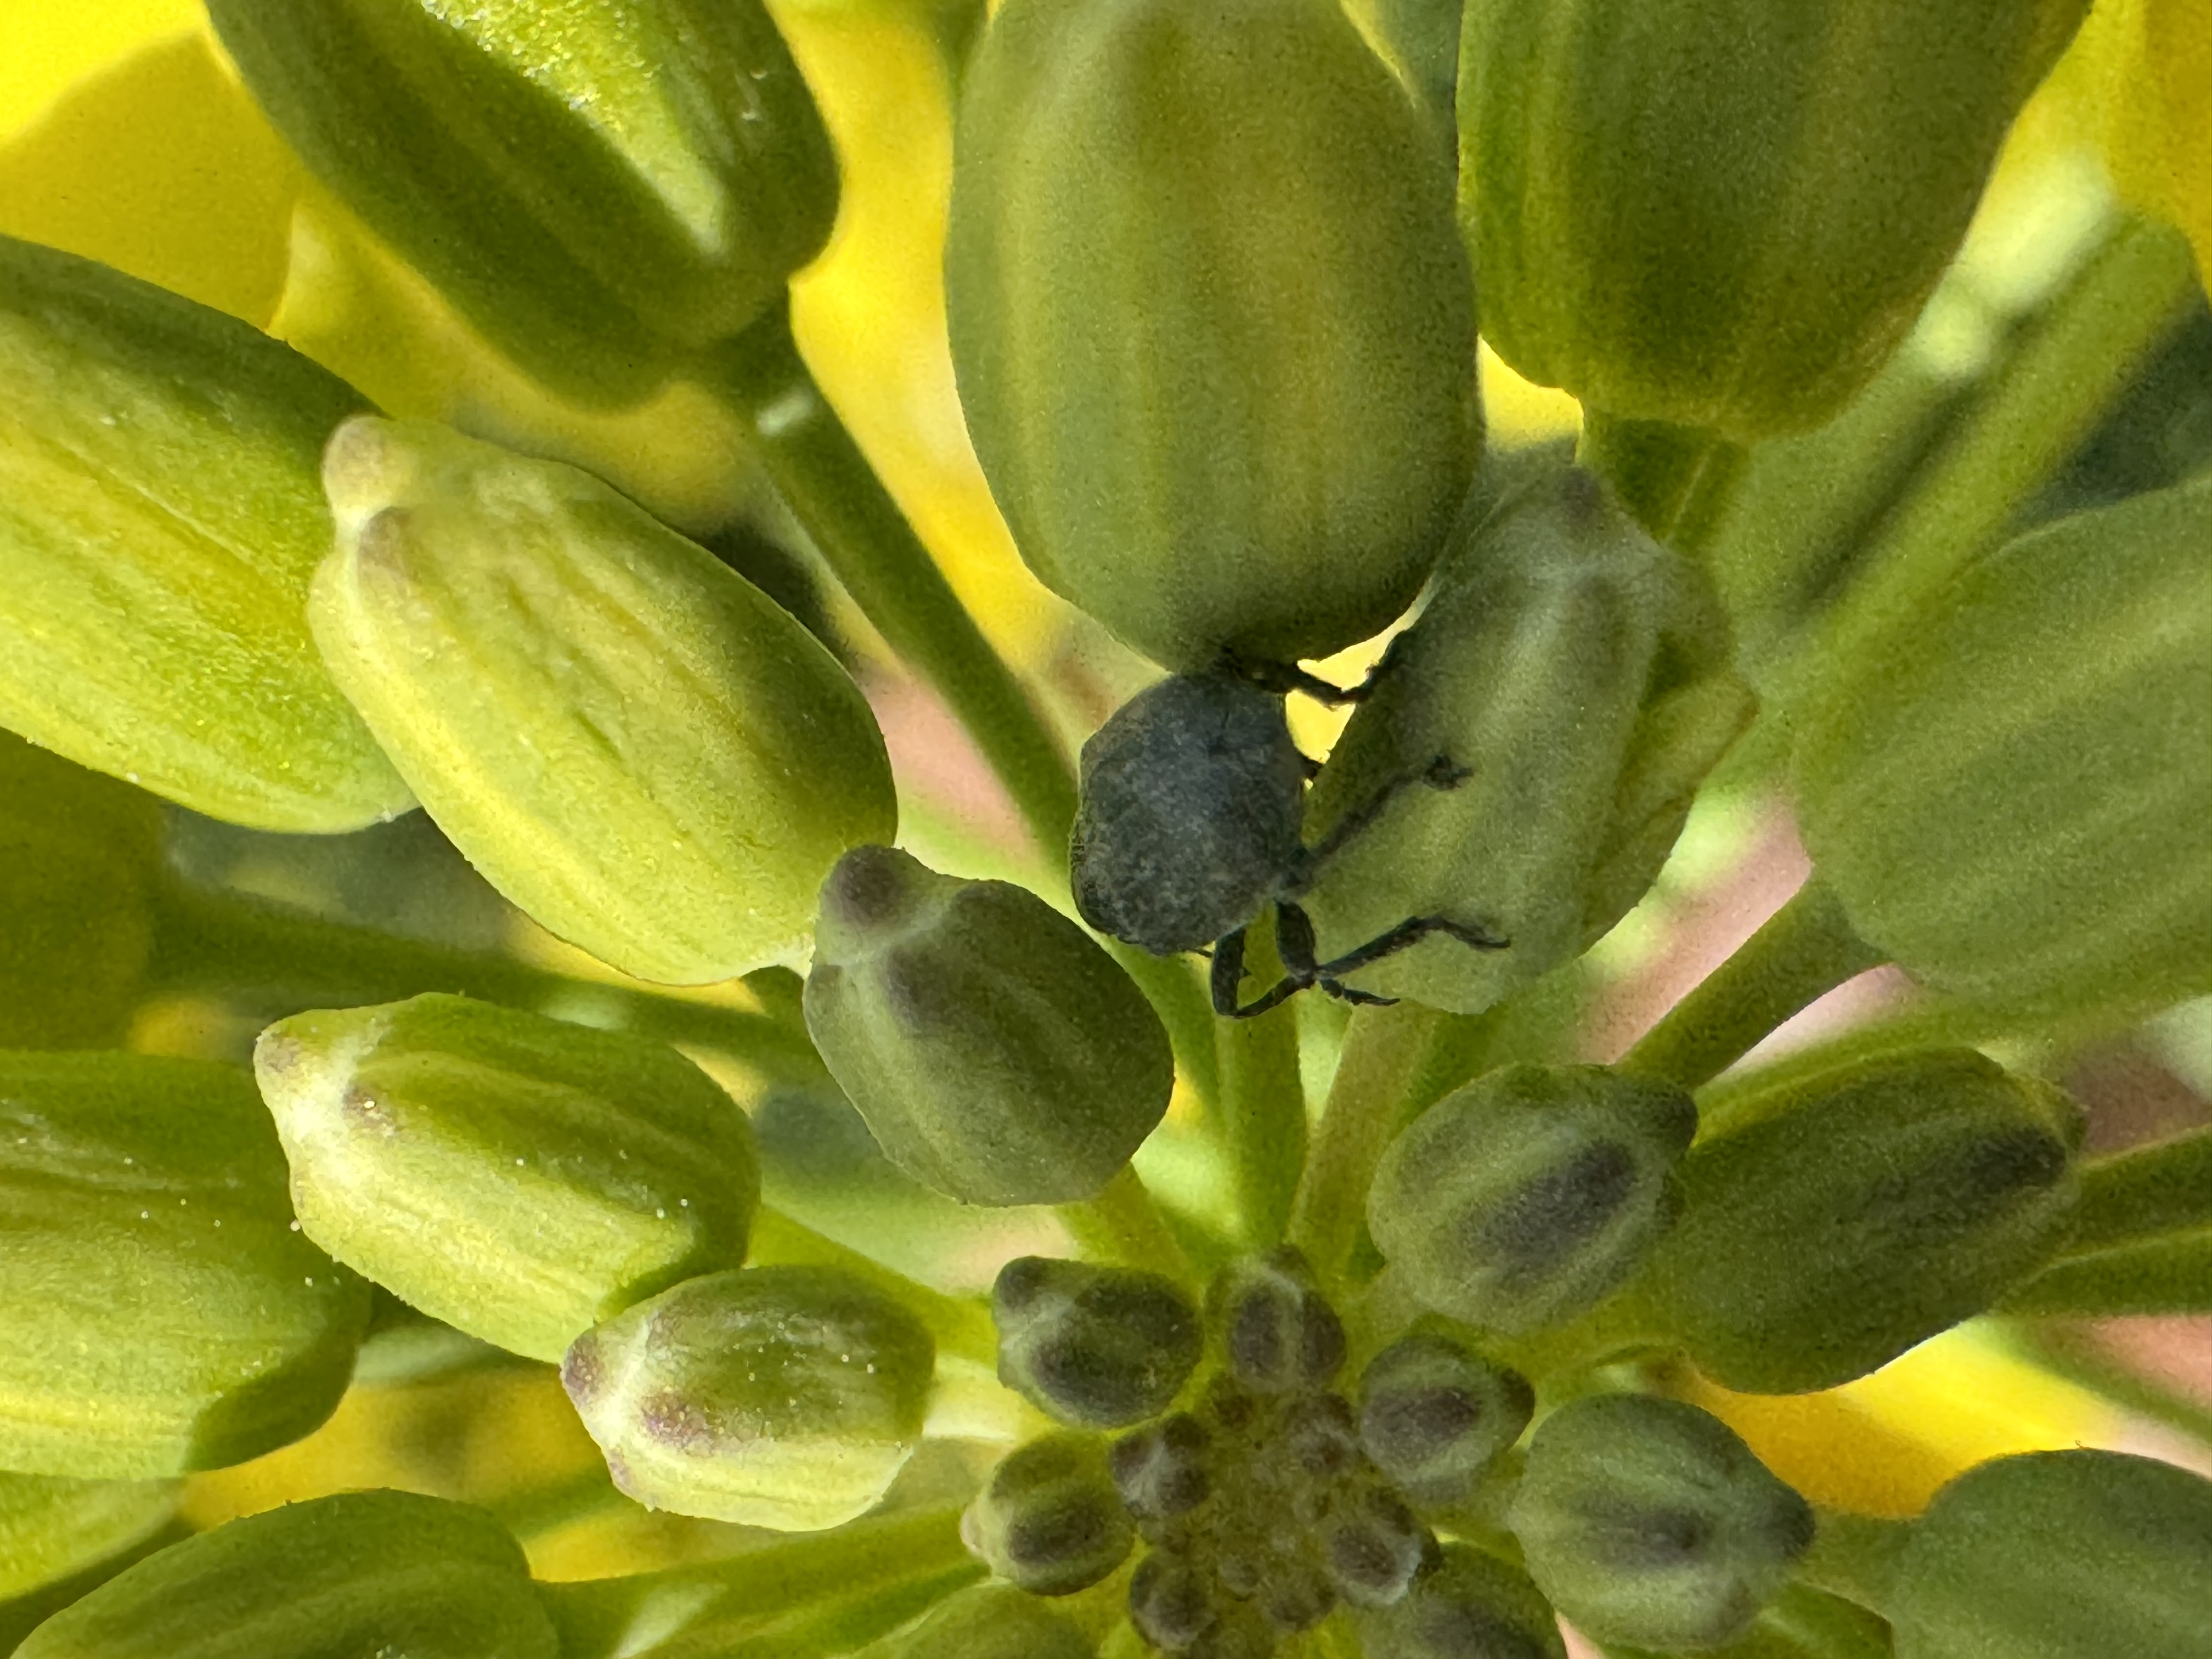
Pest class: Cabbage_seedpod_weevil